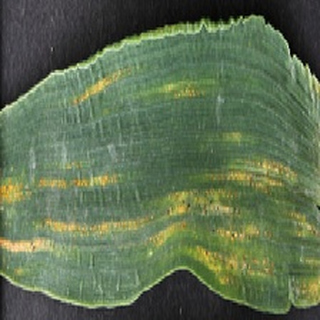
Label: wheat_yellow_rust